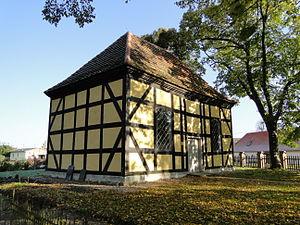
Mallin était une commune rurale allemande de l'arrondissement du Plateau des lacs mecklembourgeois dans le Mecklembourg-Poméranie-Occidentale. Sa population comptait 343 habitants au 31 décembre 2010.